Evangelical-Lutheran Mission in Lower Saxony

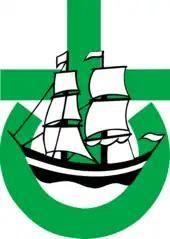
Logo of the ELM

The Evangelical-Lutheran Mission in Lower Saxony or ELM is a German Protestant mission organisation.